David (crater)

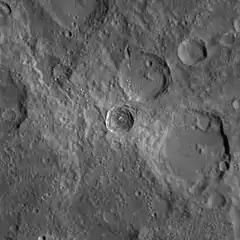
MESSENGER WAC mosaic of David, center

David is a small crater on Mercury, which has a bright ray system. Its name was adopted by the International Astronomical Union (IAU) in 2013. David is named for the French painter Jacques-Louis David.